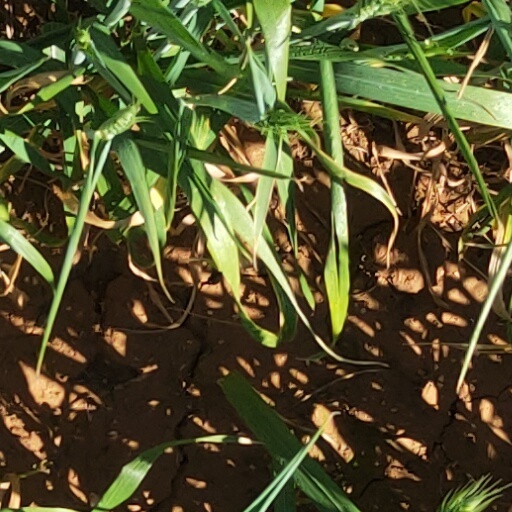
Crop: wheat